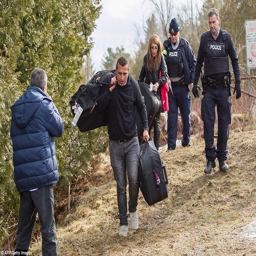
allies and opponents alike say they want a strategy to cope with the dozens of people